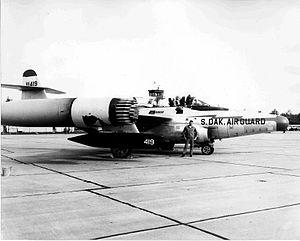
Le Northrop F-89 Scorpion est un intercepteur biréacteur « tous temps » conçu aux États-Unis à la fin des années 1940. Il a été construit à 1 050 exemplaires, utilisés dans les unités de première ligne durant toutes les années 1950 et dans les unités de réserve jusqu'à la fin des années 1960.